List of impact structures in Africa

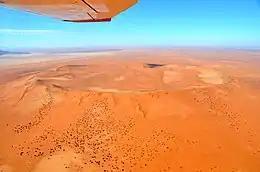
Aerial view of Roter Kamm crater (2017)

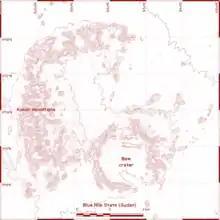
Topographic map of the potential impact structure around Baw, Blue Nile State / Sudan

This list of impact structures in Africa includes all 20 confirmed impact craters as listed in the Earth Impact Database. These features were caused by the collision of large meteorites or comets with the Earth. For eroded or buried craters, the stated diameter typically refers to an estimate of original rim diameter, and may not correspond to present surface features.